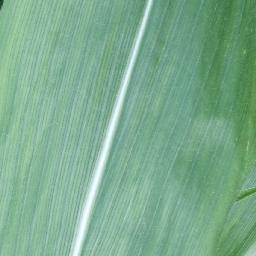
Label: Corn_(Maize)___Healthy